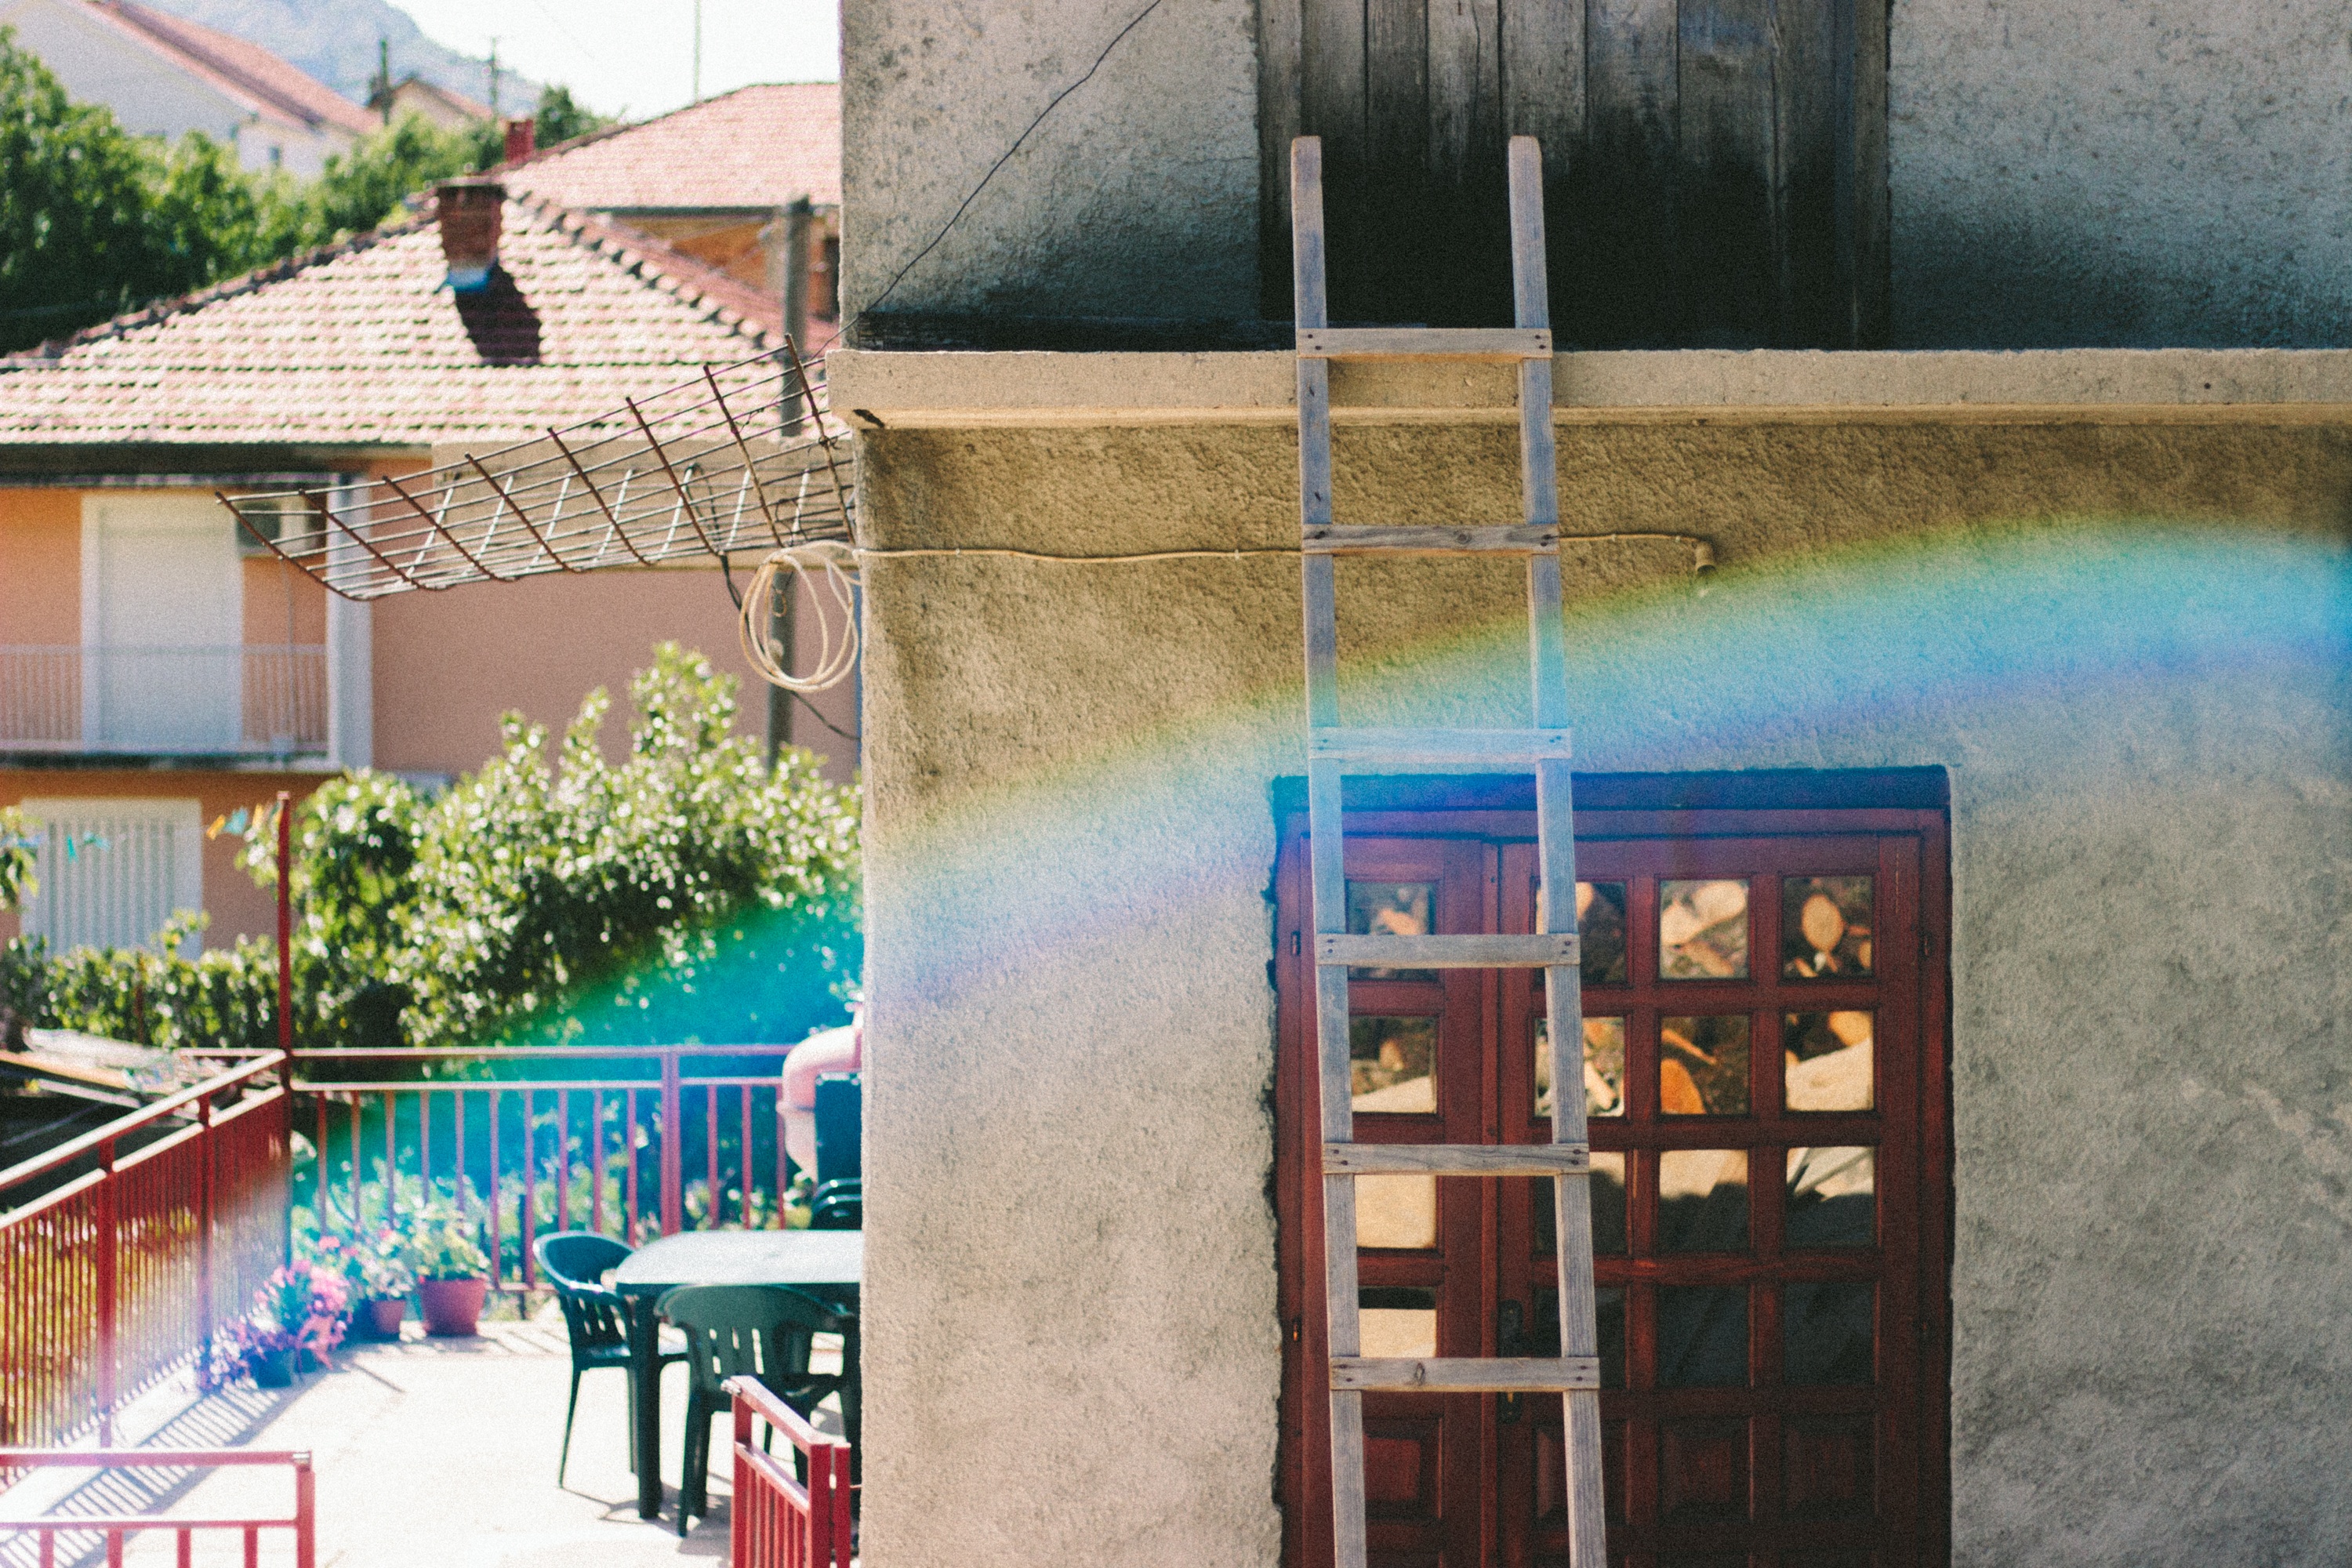
house, home, wall, interior design